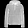
Label: Coat